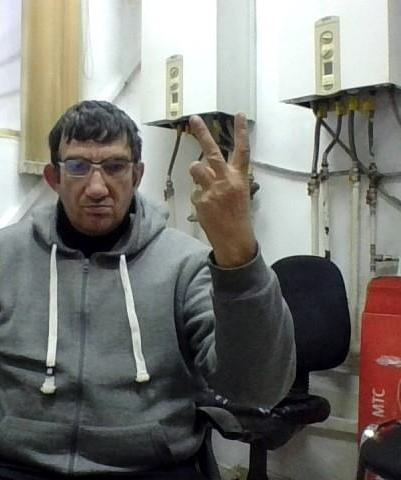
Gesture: peace_inverted